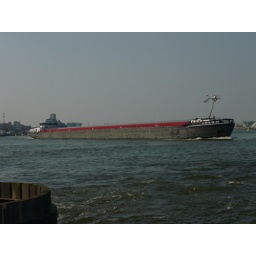
ship going over river Het Ij.